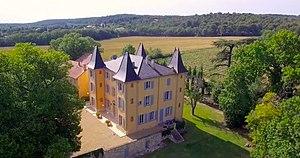
Château de La Brillanne vue du ciel
Le château de La Brillanne est situé à Puyricard, sur la commune d'Aix-en-Provence, sur le piedmont de la chaîne de la Trevaresse. Plusieurs remaniements successifs ont progressivement modifié le bâtiment d'origine, contribuant ainsi à lui donner son style architectural actuel.